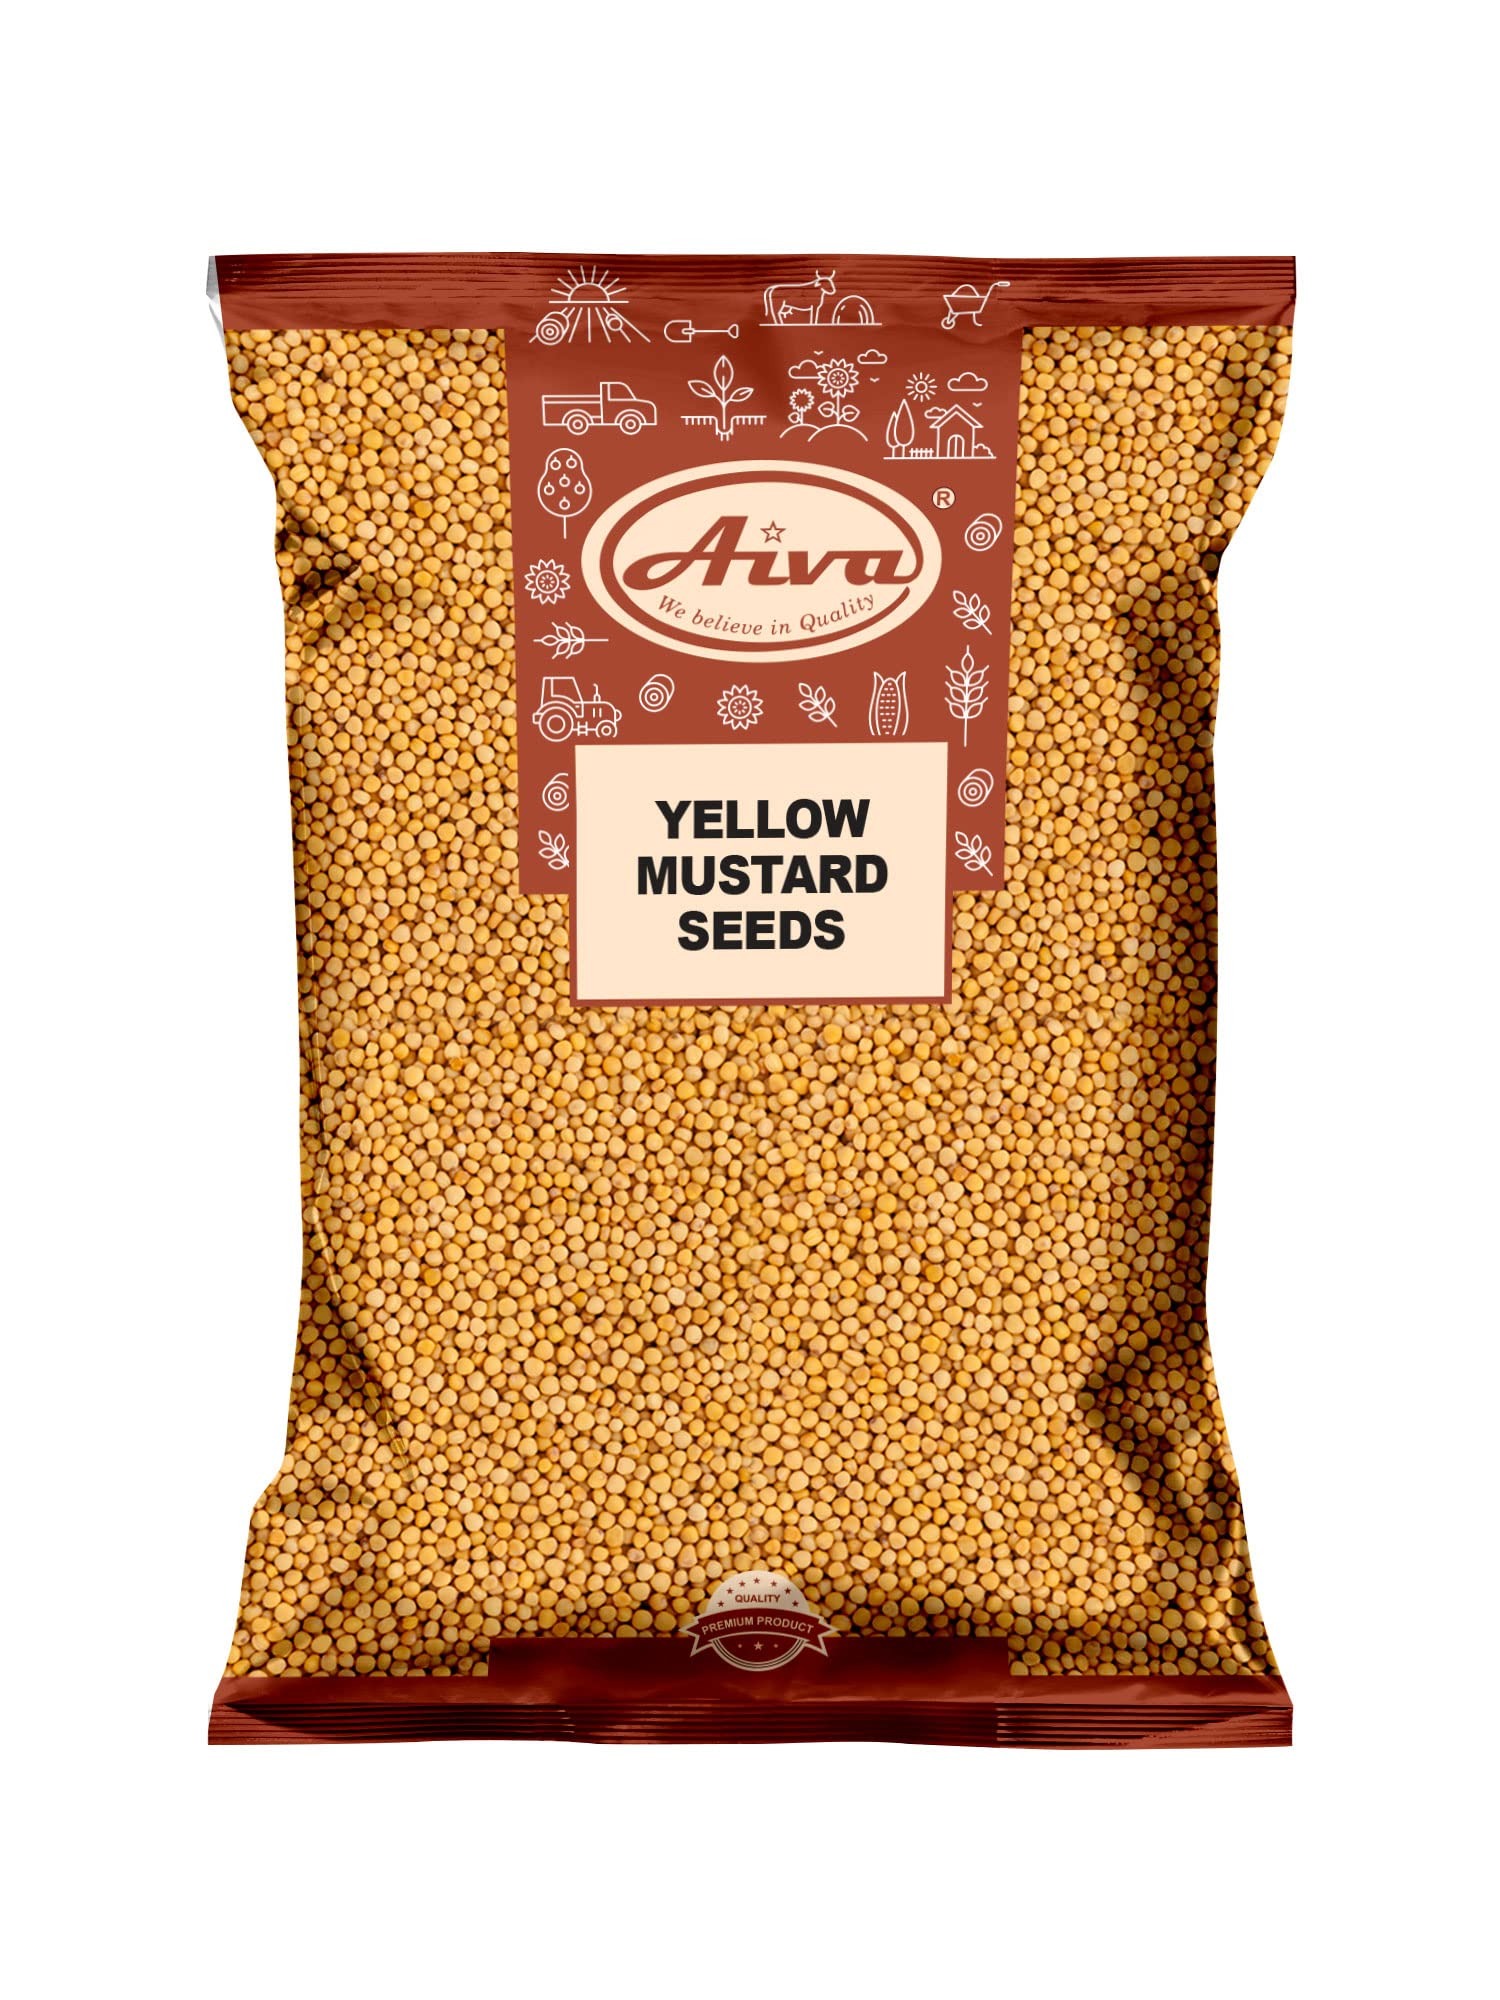
Item Name: AIVA Mustard Seeds Yellow Whole I All Natural | Vegan | Indian Origin - (1 LB)
Bullet Point 1: Yellow mustard seeds are perfect for adding pungent flavor to pickled vegetables, Indian dishes, and curries. It has a mild flavor and aroma with initial floral sweetness.
Bullet Point 2: Aiva selects the spices & herbs carefully for robust flavor.
Bullet Point 3: Natural product
Bullet Point 4: We only sell the freshest spices that are stored in a weather-controlled facility so that you can get maximum freshness
Bullet Point 5: Aiva Products is a brand "Where You Can Trust"
Product Description: Yellow mustard seeds are perfect for adding pungent flavor to pickled vegetables, Indian dishes, and curries. It has a mild flavor and aroma with initial floral sweetness. Aiva selects the spices & herbs carefully for robust flavor and adds no colors and no additives in the spices & herbs Natural product We only sell the freshest spices that are stored in a weather-controlled facility so that you can get maximum freshness. Aiva Products is a brand "Where You Can Trust"
Value: 1.0
Unit: Count

Price: 12.99